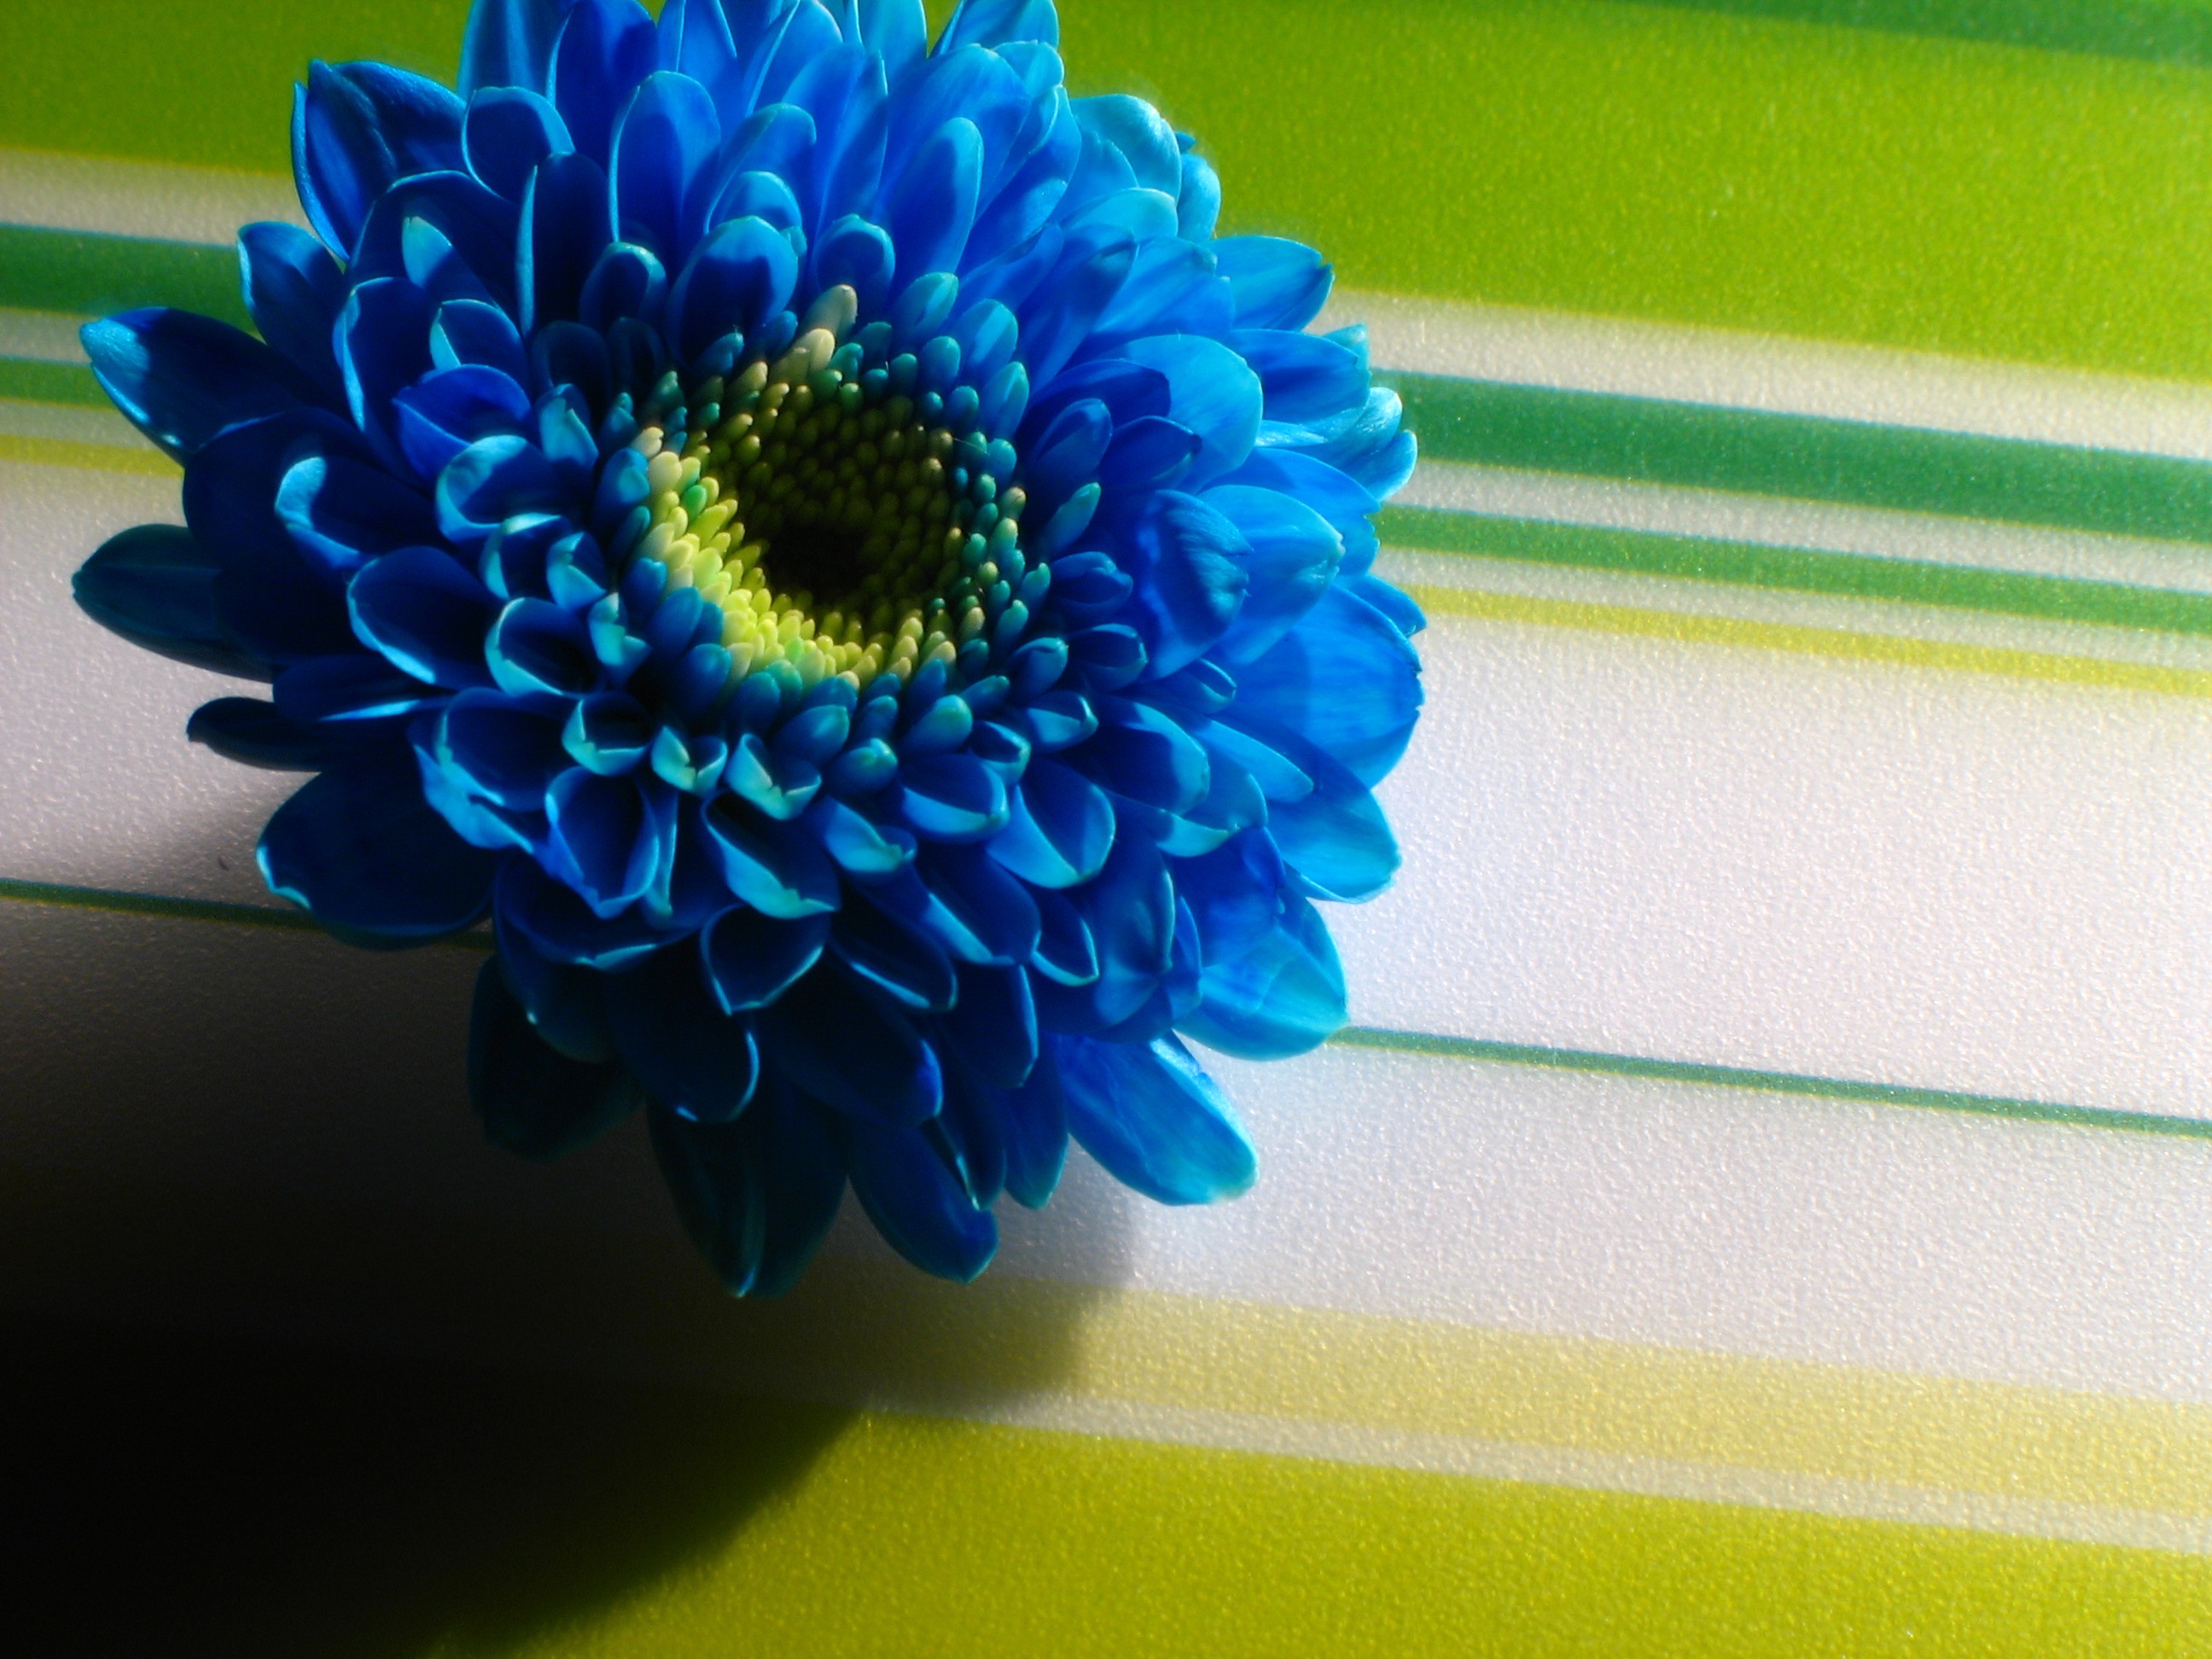
plant, flower, petal, green, blue, yellow, blue flower, wallpaper, strips, macro photography, flowering plant, daisy family, flower bouquet, cut flowers, land plant